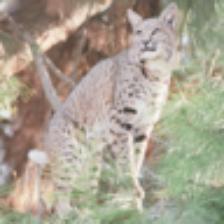
Label: NonHuman